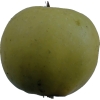
Label: Apple 13